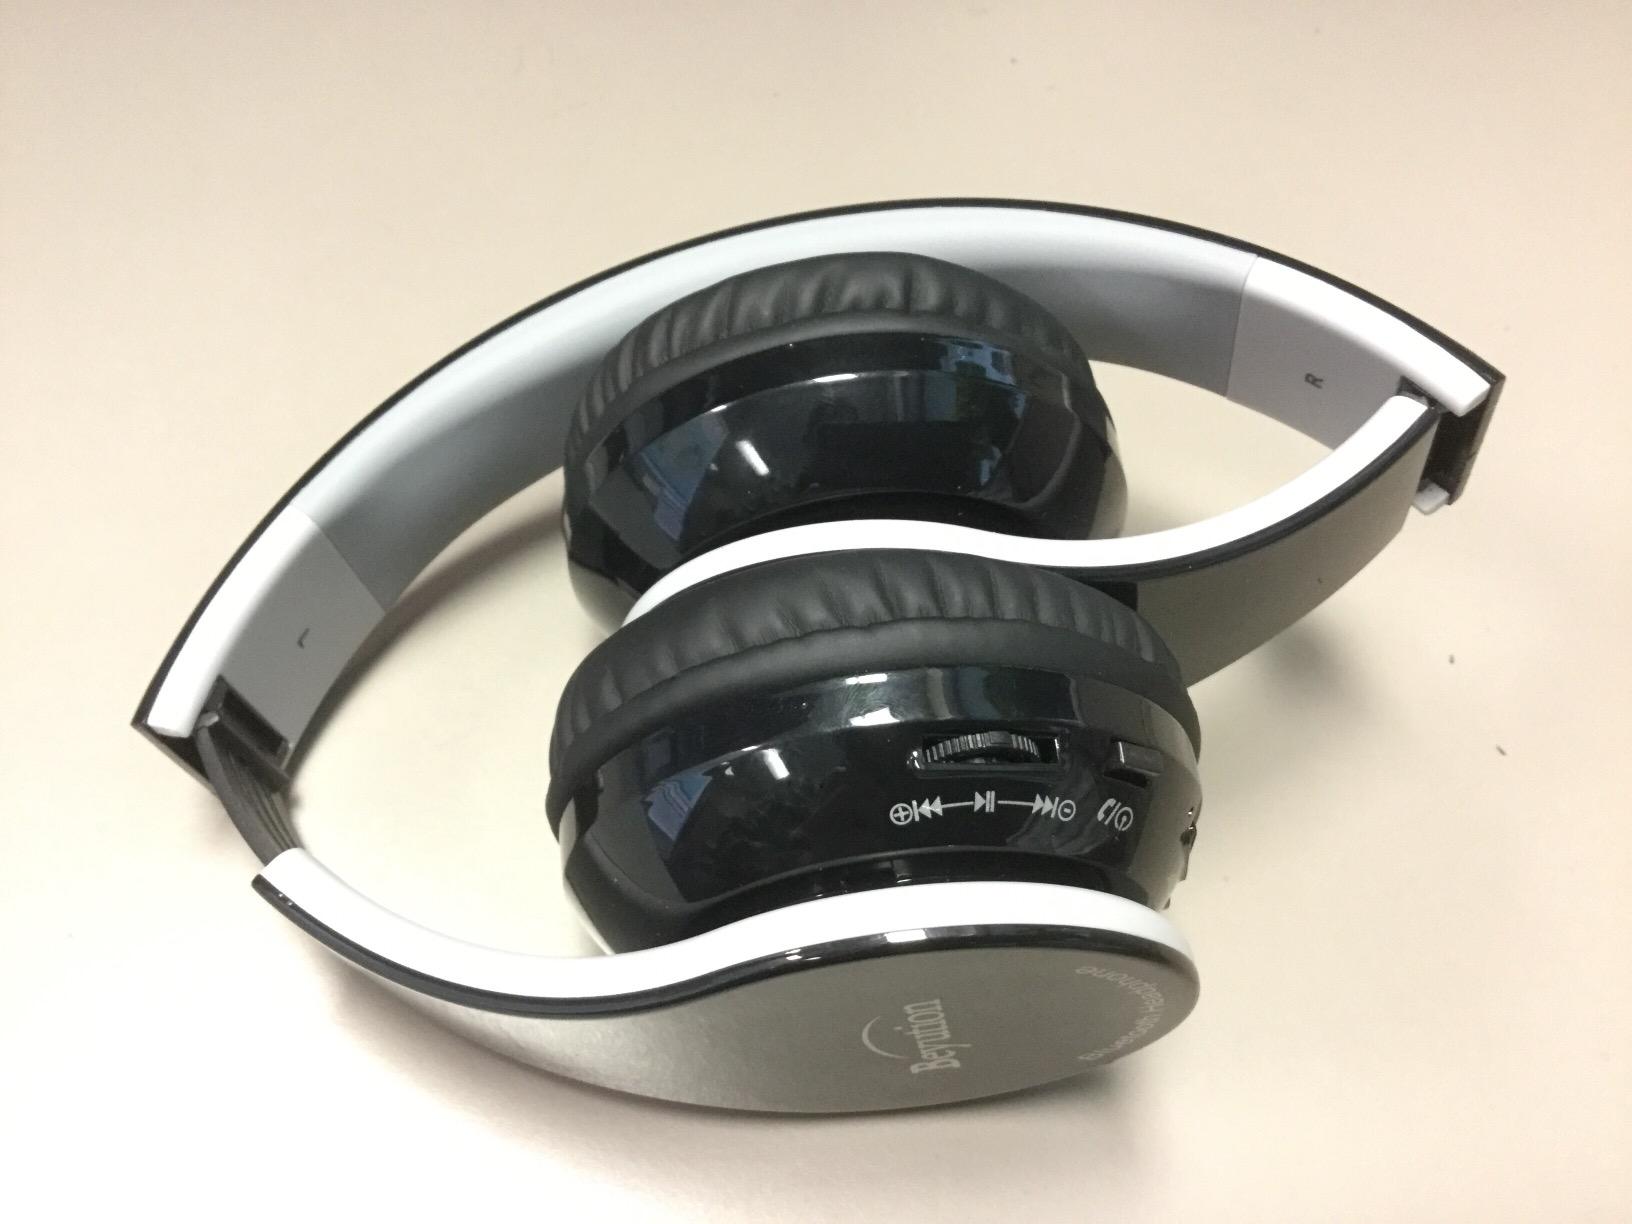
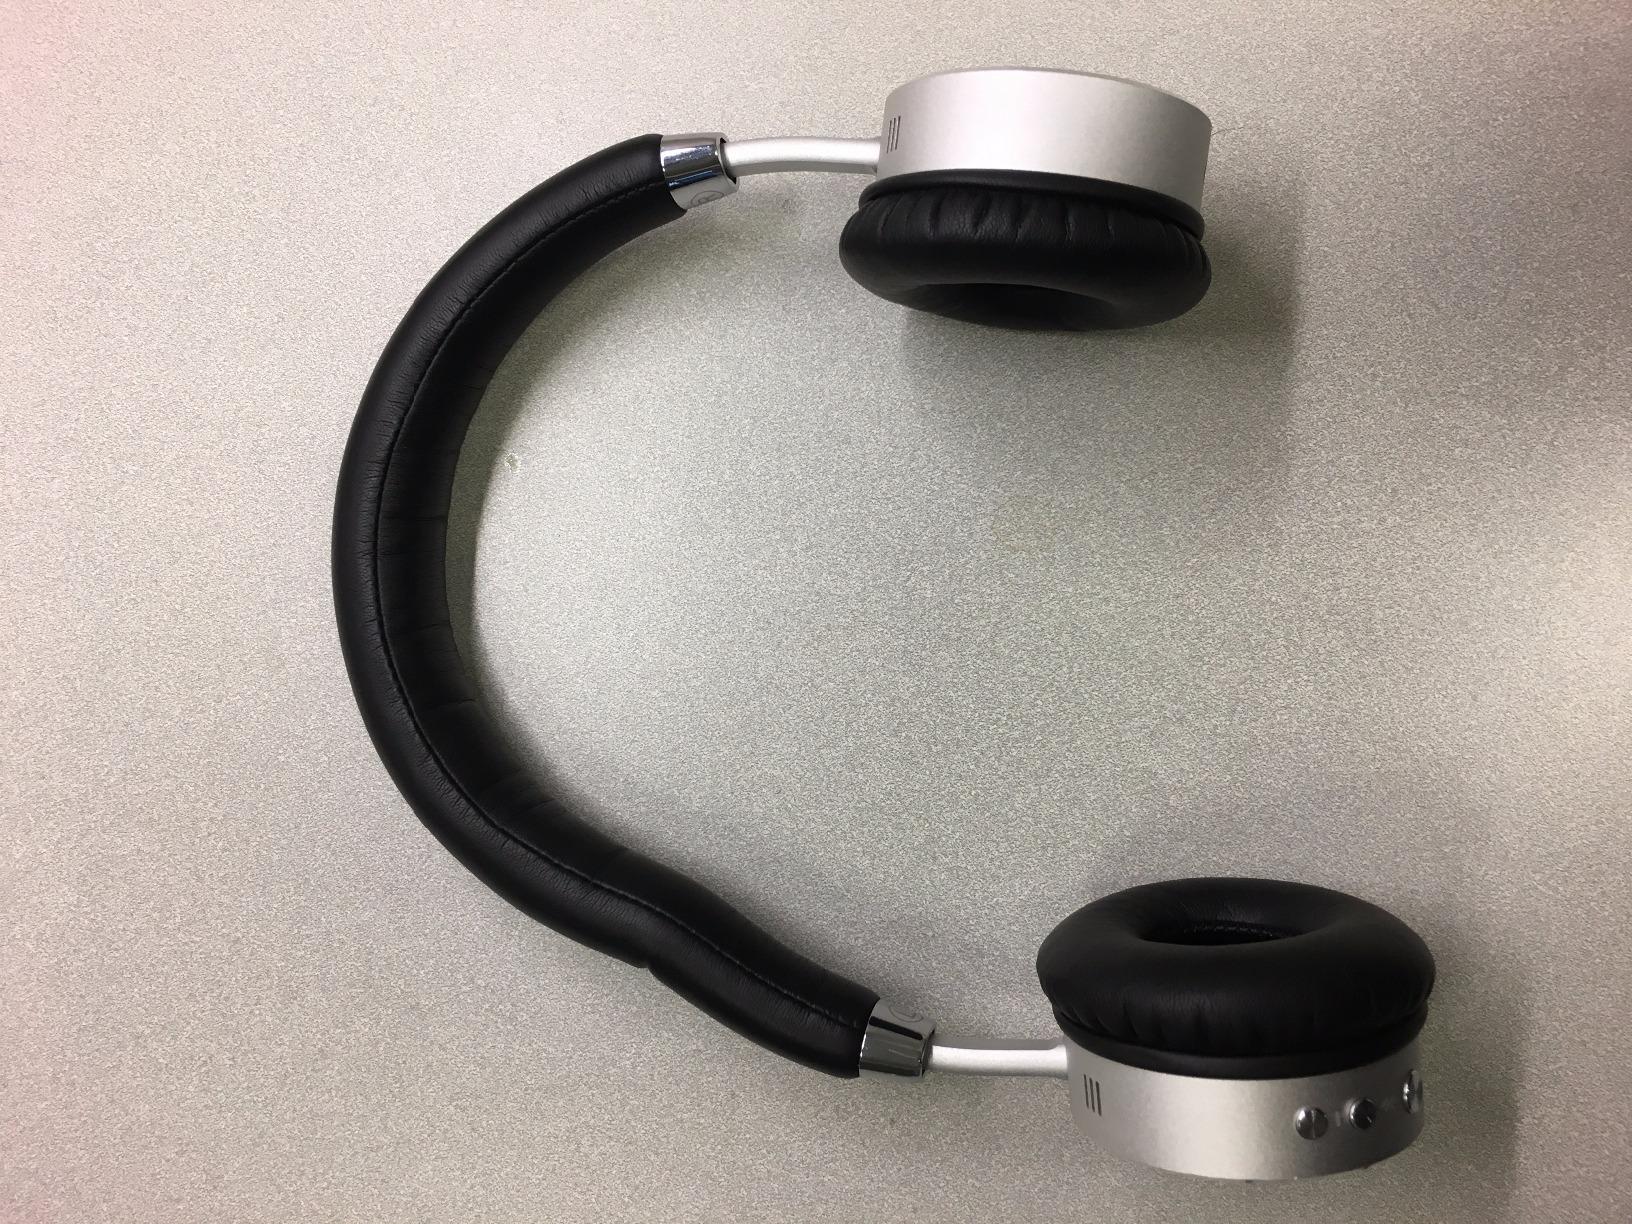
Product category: headphones
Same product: no